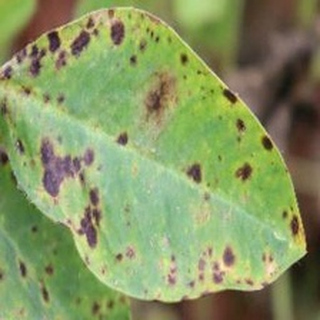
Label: groundnut_late_leaf_spot